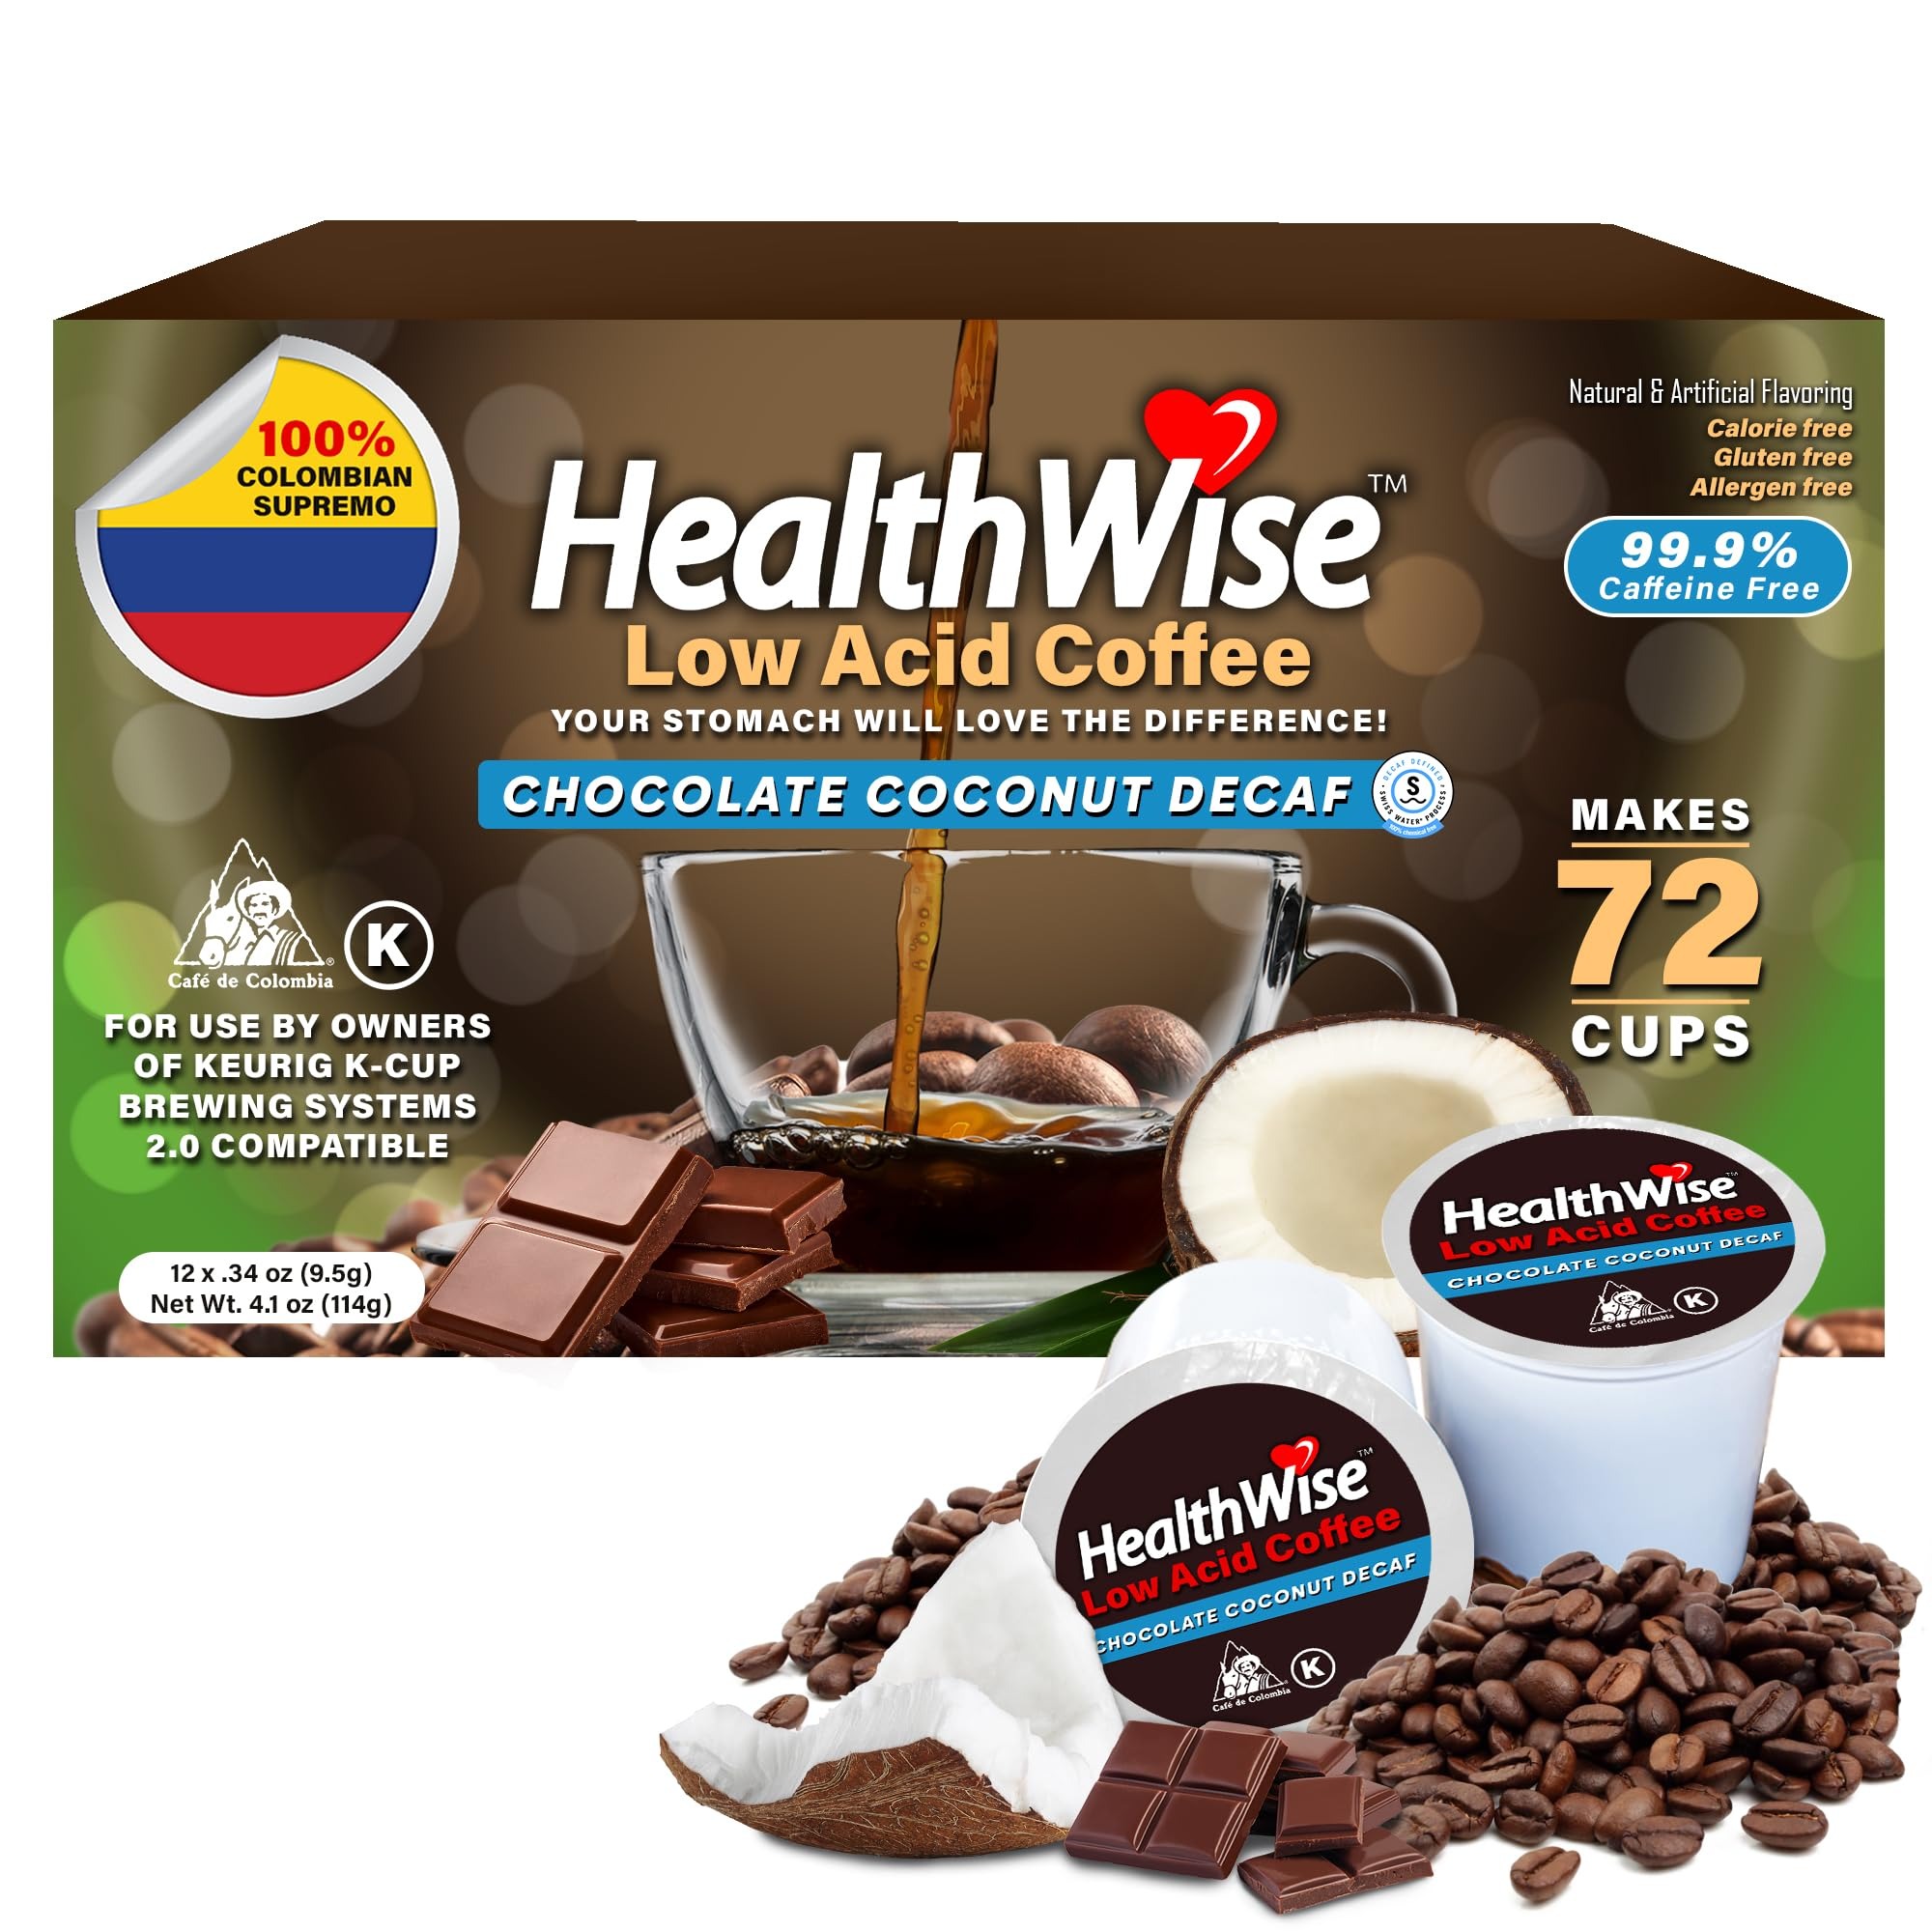
Item Name: Healthwise Chocolate Coconut Swiss Water Decaf Coffee K-Cups - Soothe Acid Reflux & Heartburn, Sensitive Stomachs, Digestive Discomfort - 72 Count (Pack of 6)
Bullet Point 1: GENTLE ON THE STOMACH: Specially designed for sensitive stomachs, these Chocolate Coconut decaf coffee pods help soothe acid reflux and digestive discomfort, making them a perfect choice for a gentle morning or evening coffee experience.
Bullet Point 2: ADVANCED ROASTING TECHNOLOGY: Utilizing TechnoRoasting technology, these decaffeinated coffee pods reduce acidity while preserving the rich, full flavor of the beans, ensuring a smoother cup that's easy on the stomach and delightful to the senses.
Bullet Point 3: ENHANCE YOUR DAY: Experience a luxurious, stress-free coffee break with Chocolate Coconut decaf k-cups. Ideal for a comforting boost without caffeine, these pods keep you serene and satisfied, enhancing your day with each sip.
Bullet Point 4: VARIETY OF FLAVORS: Explore a wide range of flavors with our collection of decaf coffee pods. From classic to creative, each flavor is crafted to meet dietary needs and personal taste preferences, providing a delightful and diverse coffee experience.
Bullet Point 5: ENERGIZING WITH COMFORT: These decaf coffee pods offer a comforting energy lift without caffeine. Perfect for those seeking the pleasure of coffee with a mild, soothing effect, they provide a rejuvenating experience any time of day.
Product Description: Savor the deep, calming taste of Healthwise Chocolate Coconut Decaf Coffee K-Cups. Crafted using a TechnoRoasting process that lowers acidity, these decaf pods are perfect for those with sensitive stomachs or acid reflux. Each pod offers a smooth, full-flavored cup that's easy on your system, allowing you to enjoy a comforting coffee experience any time of day. This gentle blend helps alleviate digestive discomfort while fulfilling your desire for a quality brew.
Value: 72.0
Unit: Ounce

Price: 82